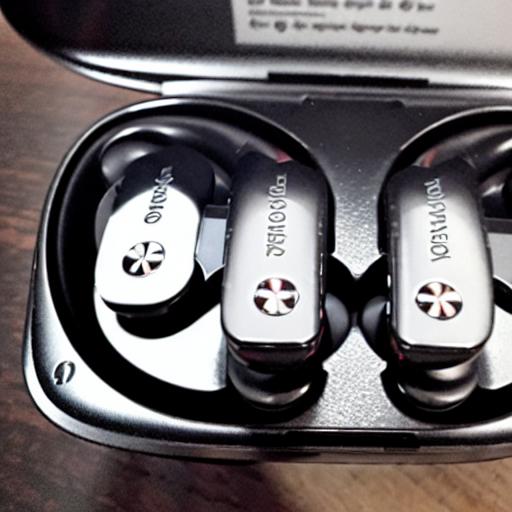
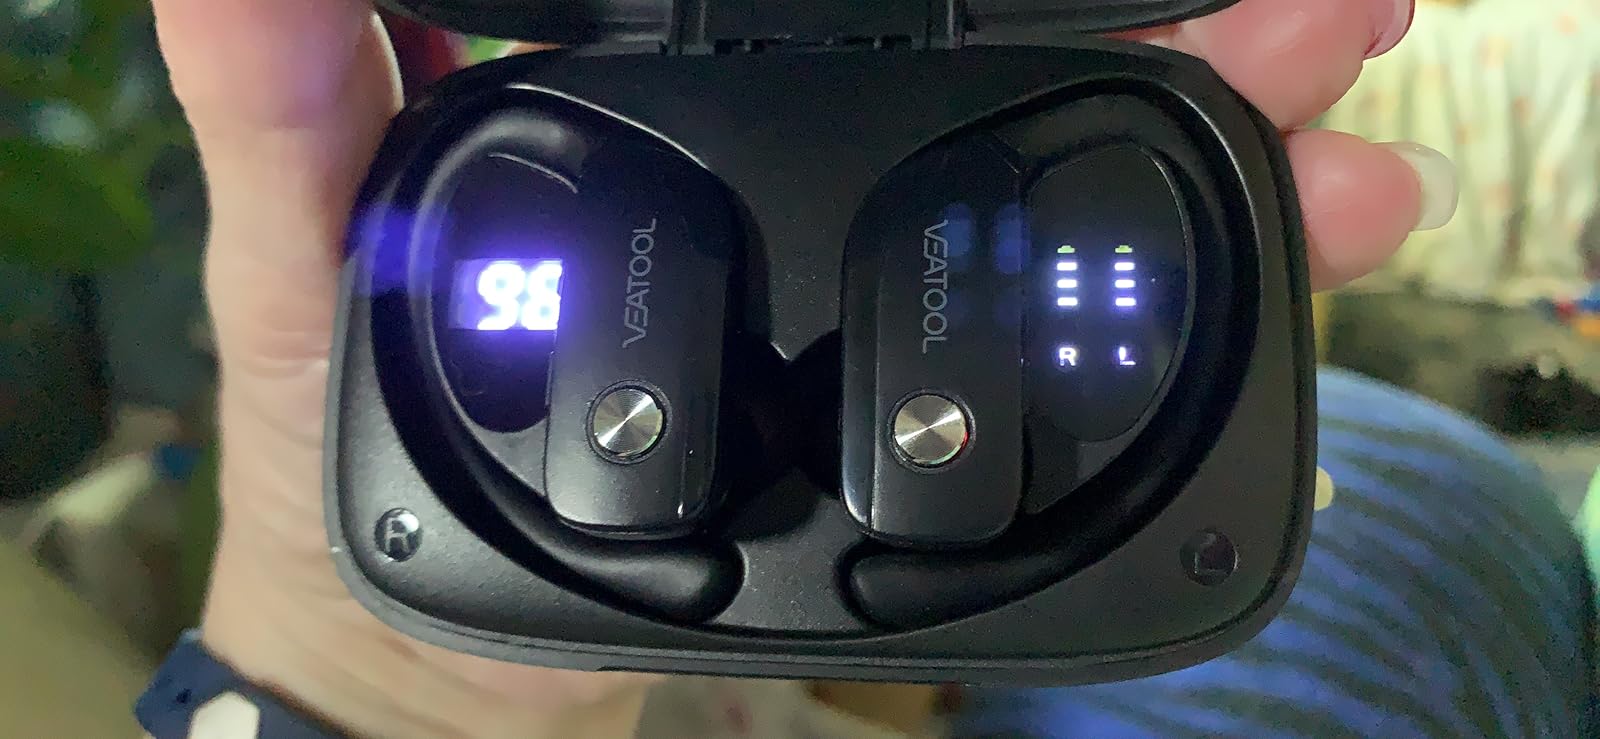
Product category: earbuds
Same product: no